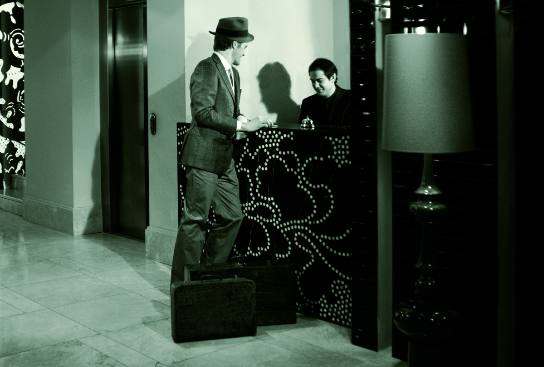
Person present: Yes